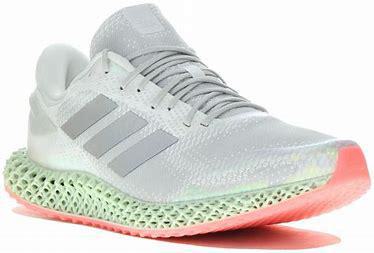
Brand: Adidas
Model: 4D